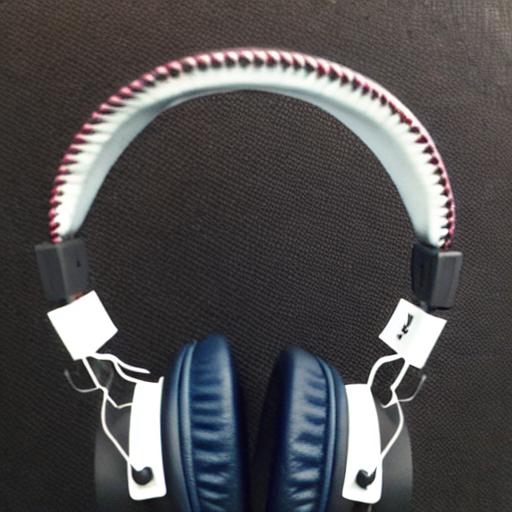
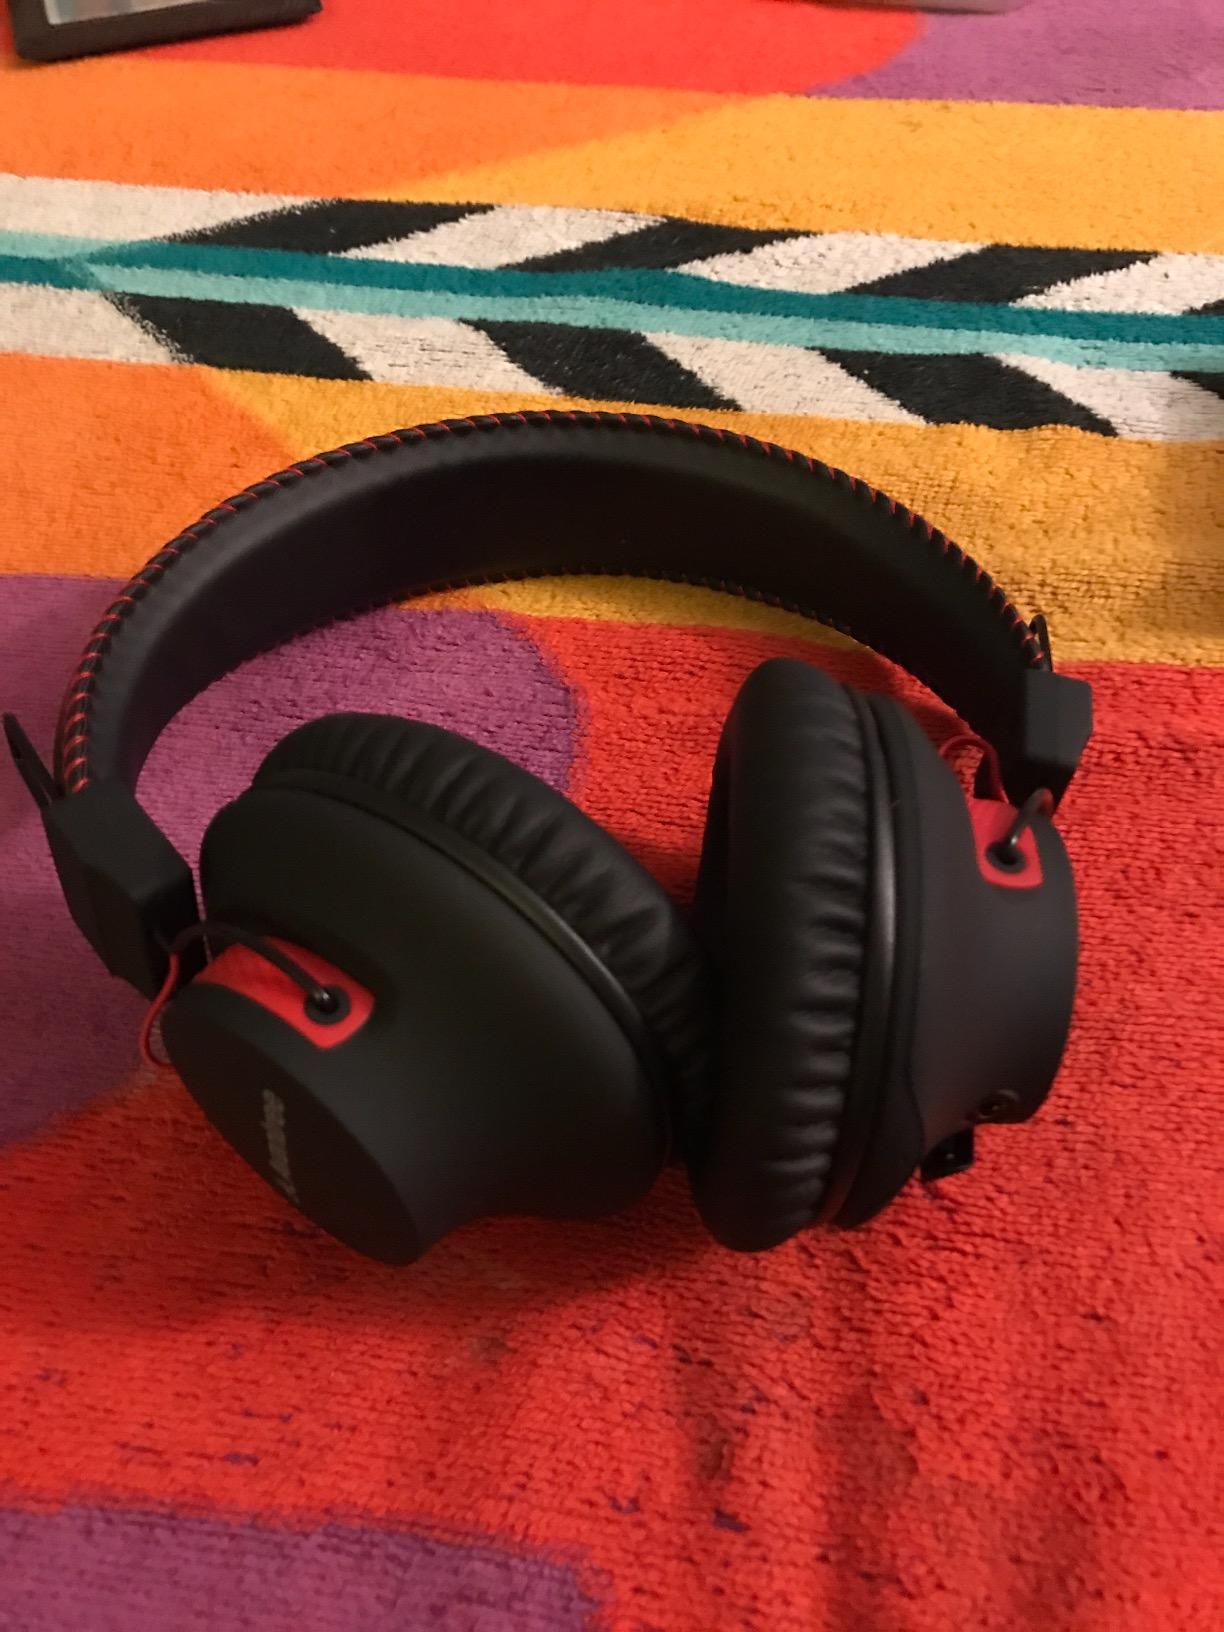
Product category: headphones
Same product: no